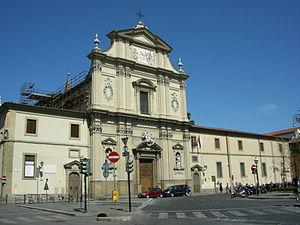
La Basilique San Marco de Florence, en Italie, est une des églises du centre historique de la cité, donnant sur la place San Marco, l'église du couvent San Marco, jouxtant le musée homonyme.
Les monuments nationaux italiens sont des sites ou des zones que l’État italien considèrent comme ayant des caractéristiques particulières et les placer en tant que points de symboles de référence à la communauté nationale.